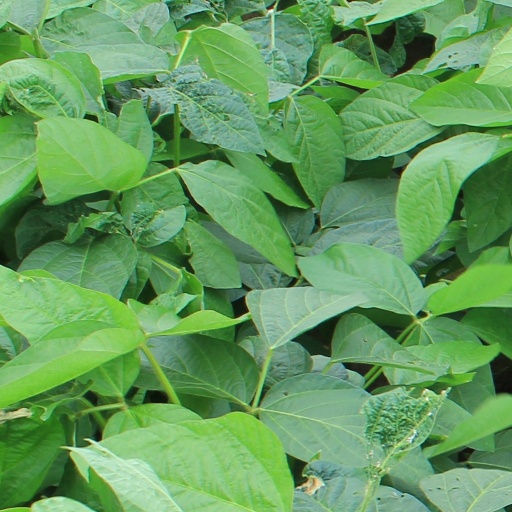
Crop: soybean